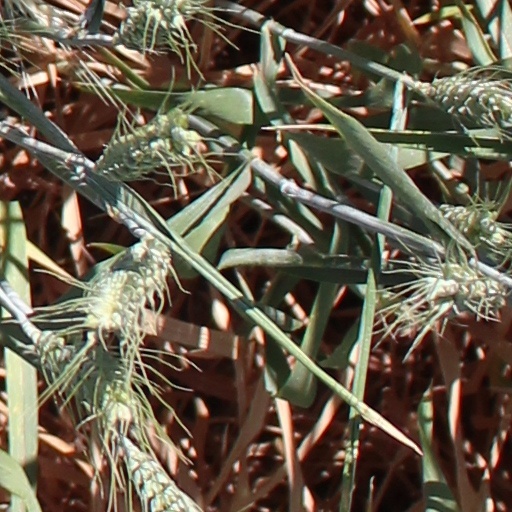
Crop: wheat